Pothole

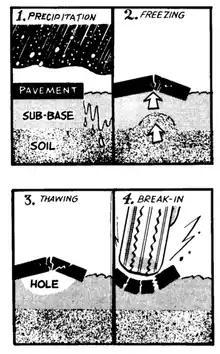
Factors leading to pothole failure by fatigue in areas subject to freezing and thawing are: 1. Precipitation adds moisture to supporting soil structure. 2. Frost heaving can damage pavement. 3. Thawing can weaken soil structure. 4. Traffic can break the pavement.

A pothole is a pot-shaped depression in a road surface, usually asphalt pavement, where traffic has removed broken pieces of the pavement. It is usually the result of water in the underlying soil structure and traffic passing over the affected area. Water first weakens the underlying soil; traffic then fatigues and breaks the poorly supported asphalt surface in the affected area. Continued traffic action ejects both asphalt and the underlying soil material to create a hole in the pavement.